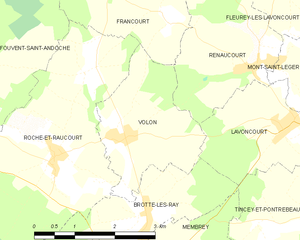
Carte des communes françaises